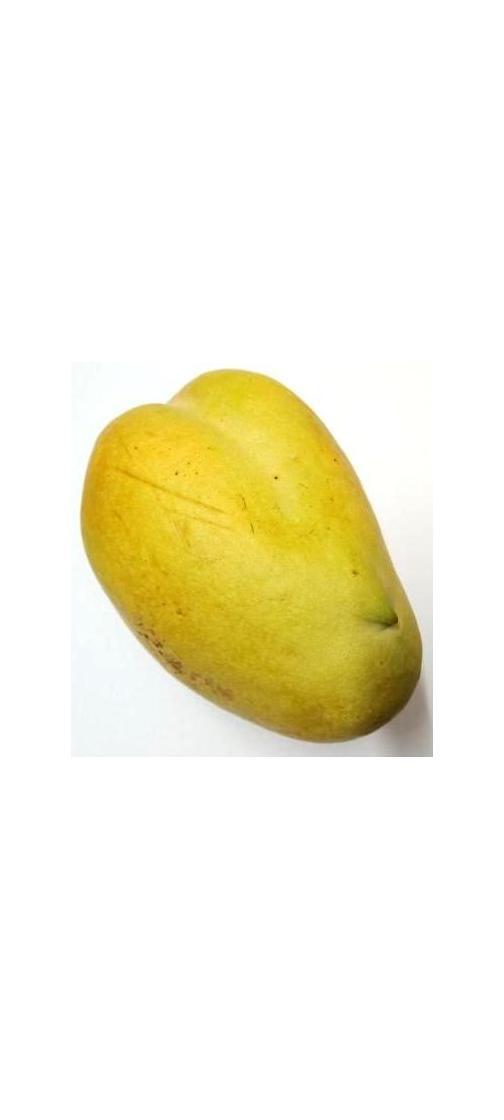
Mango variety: Bari-11